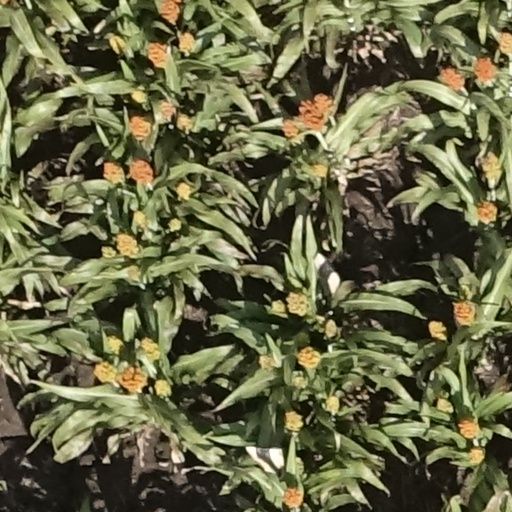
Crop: sorghum